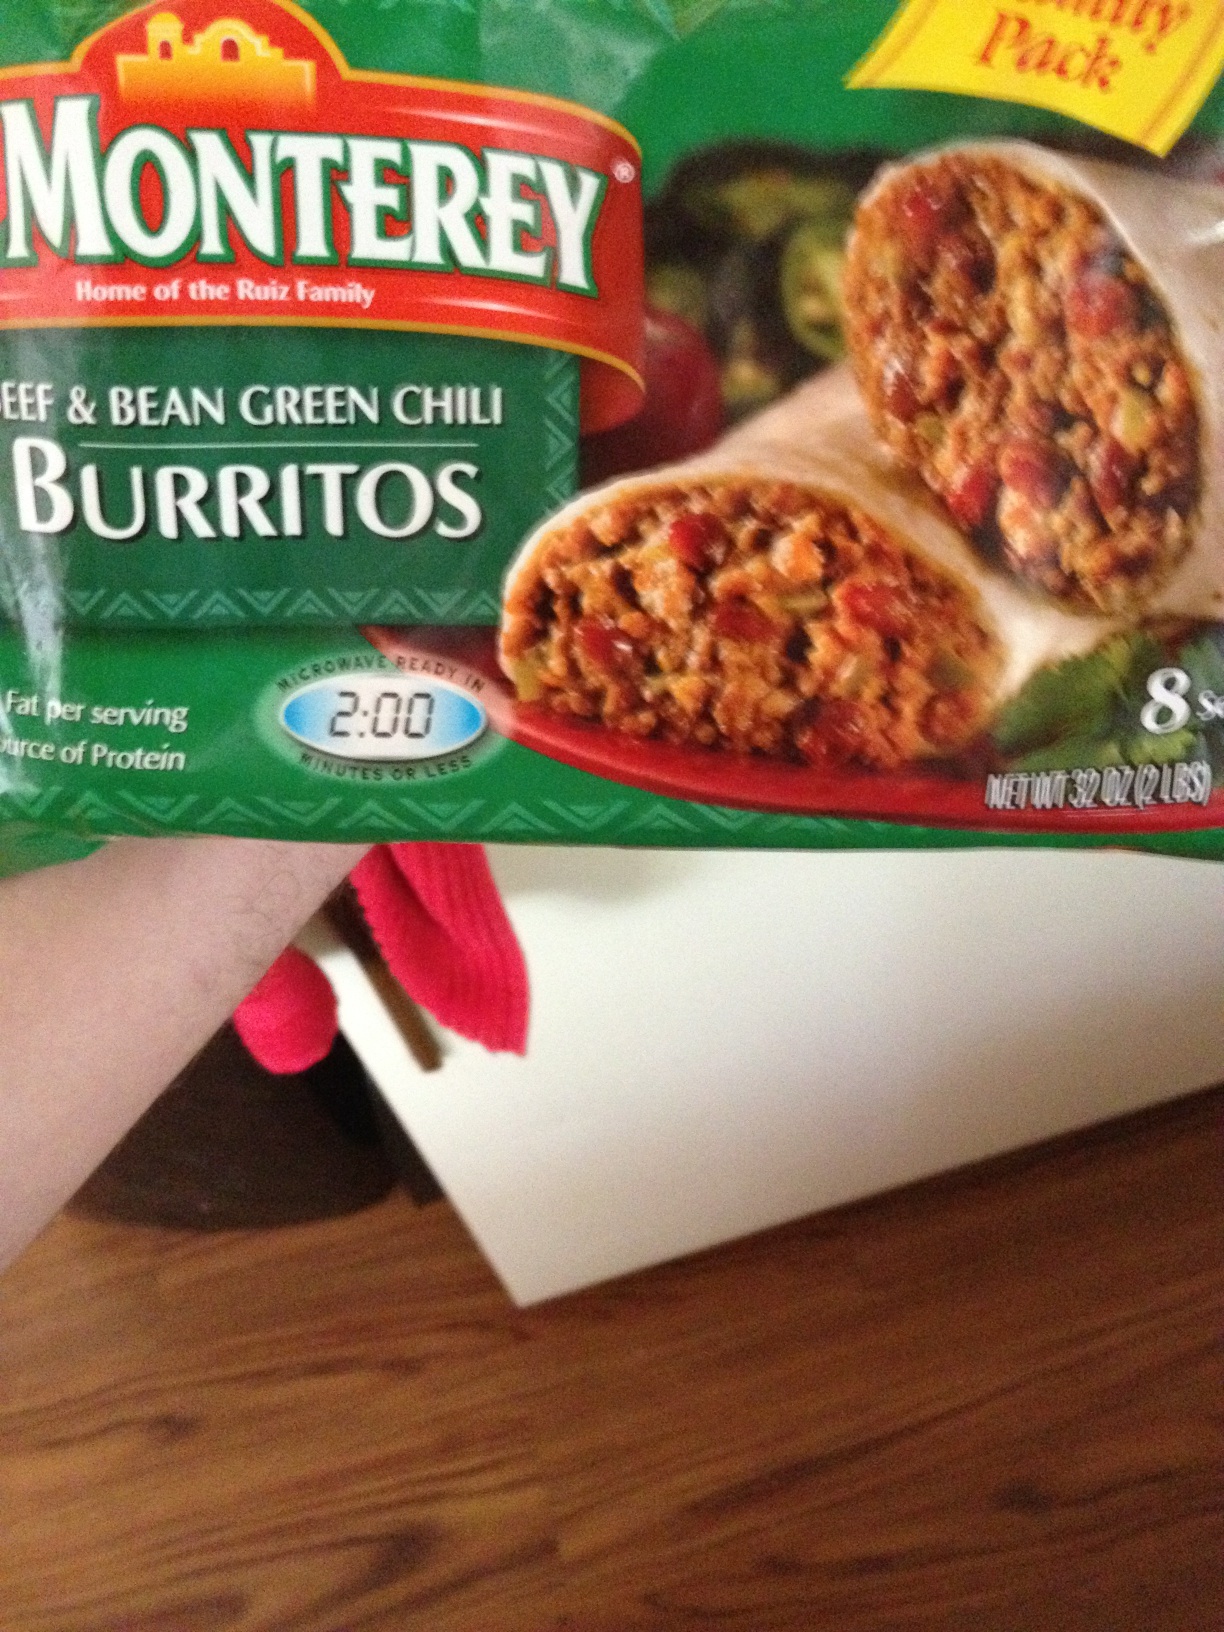Question: What kind of burritos are these?
Answer: beef bean green chili